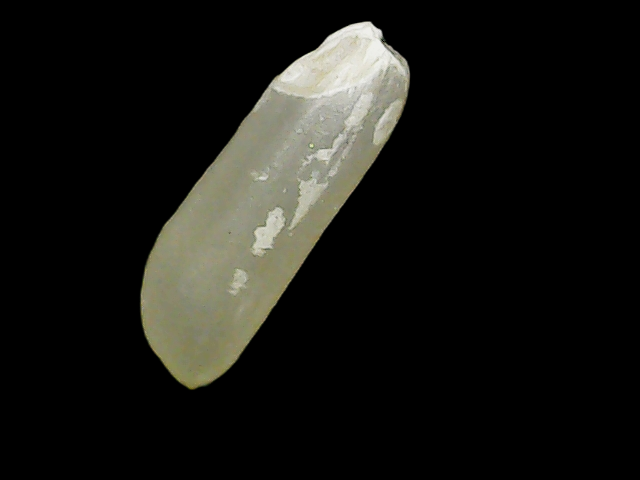
Rice variety: Binadhan7